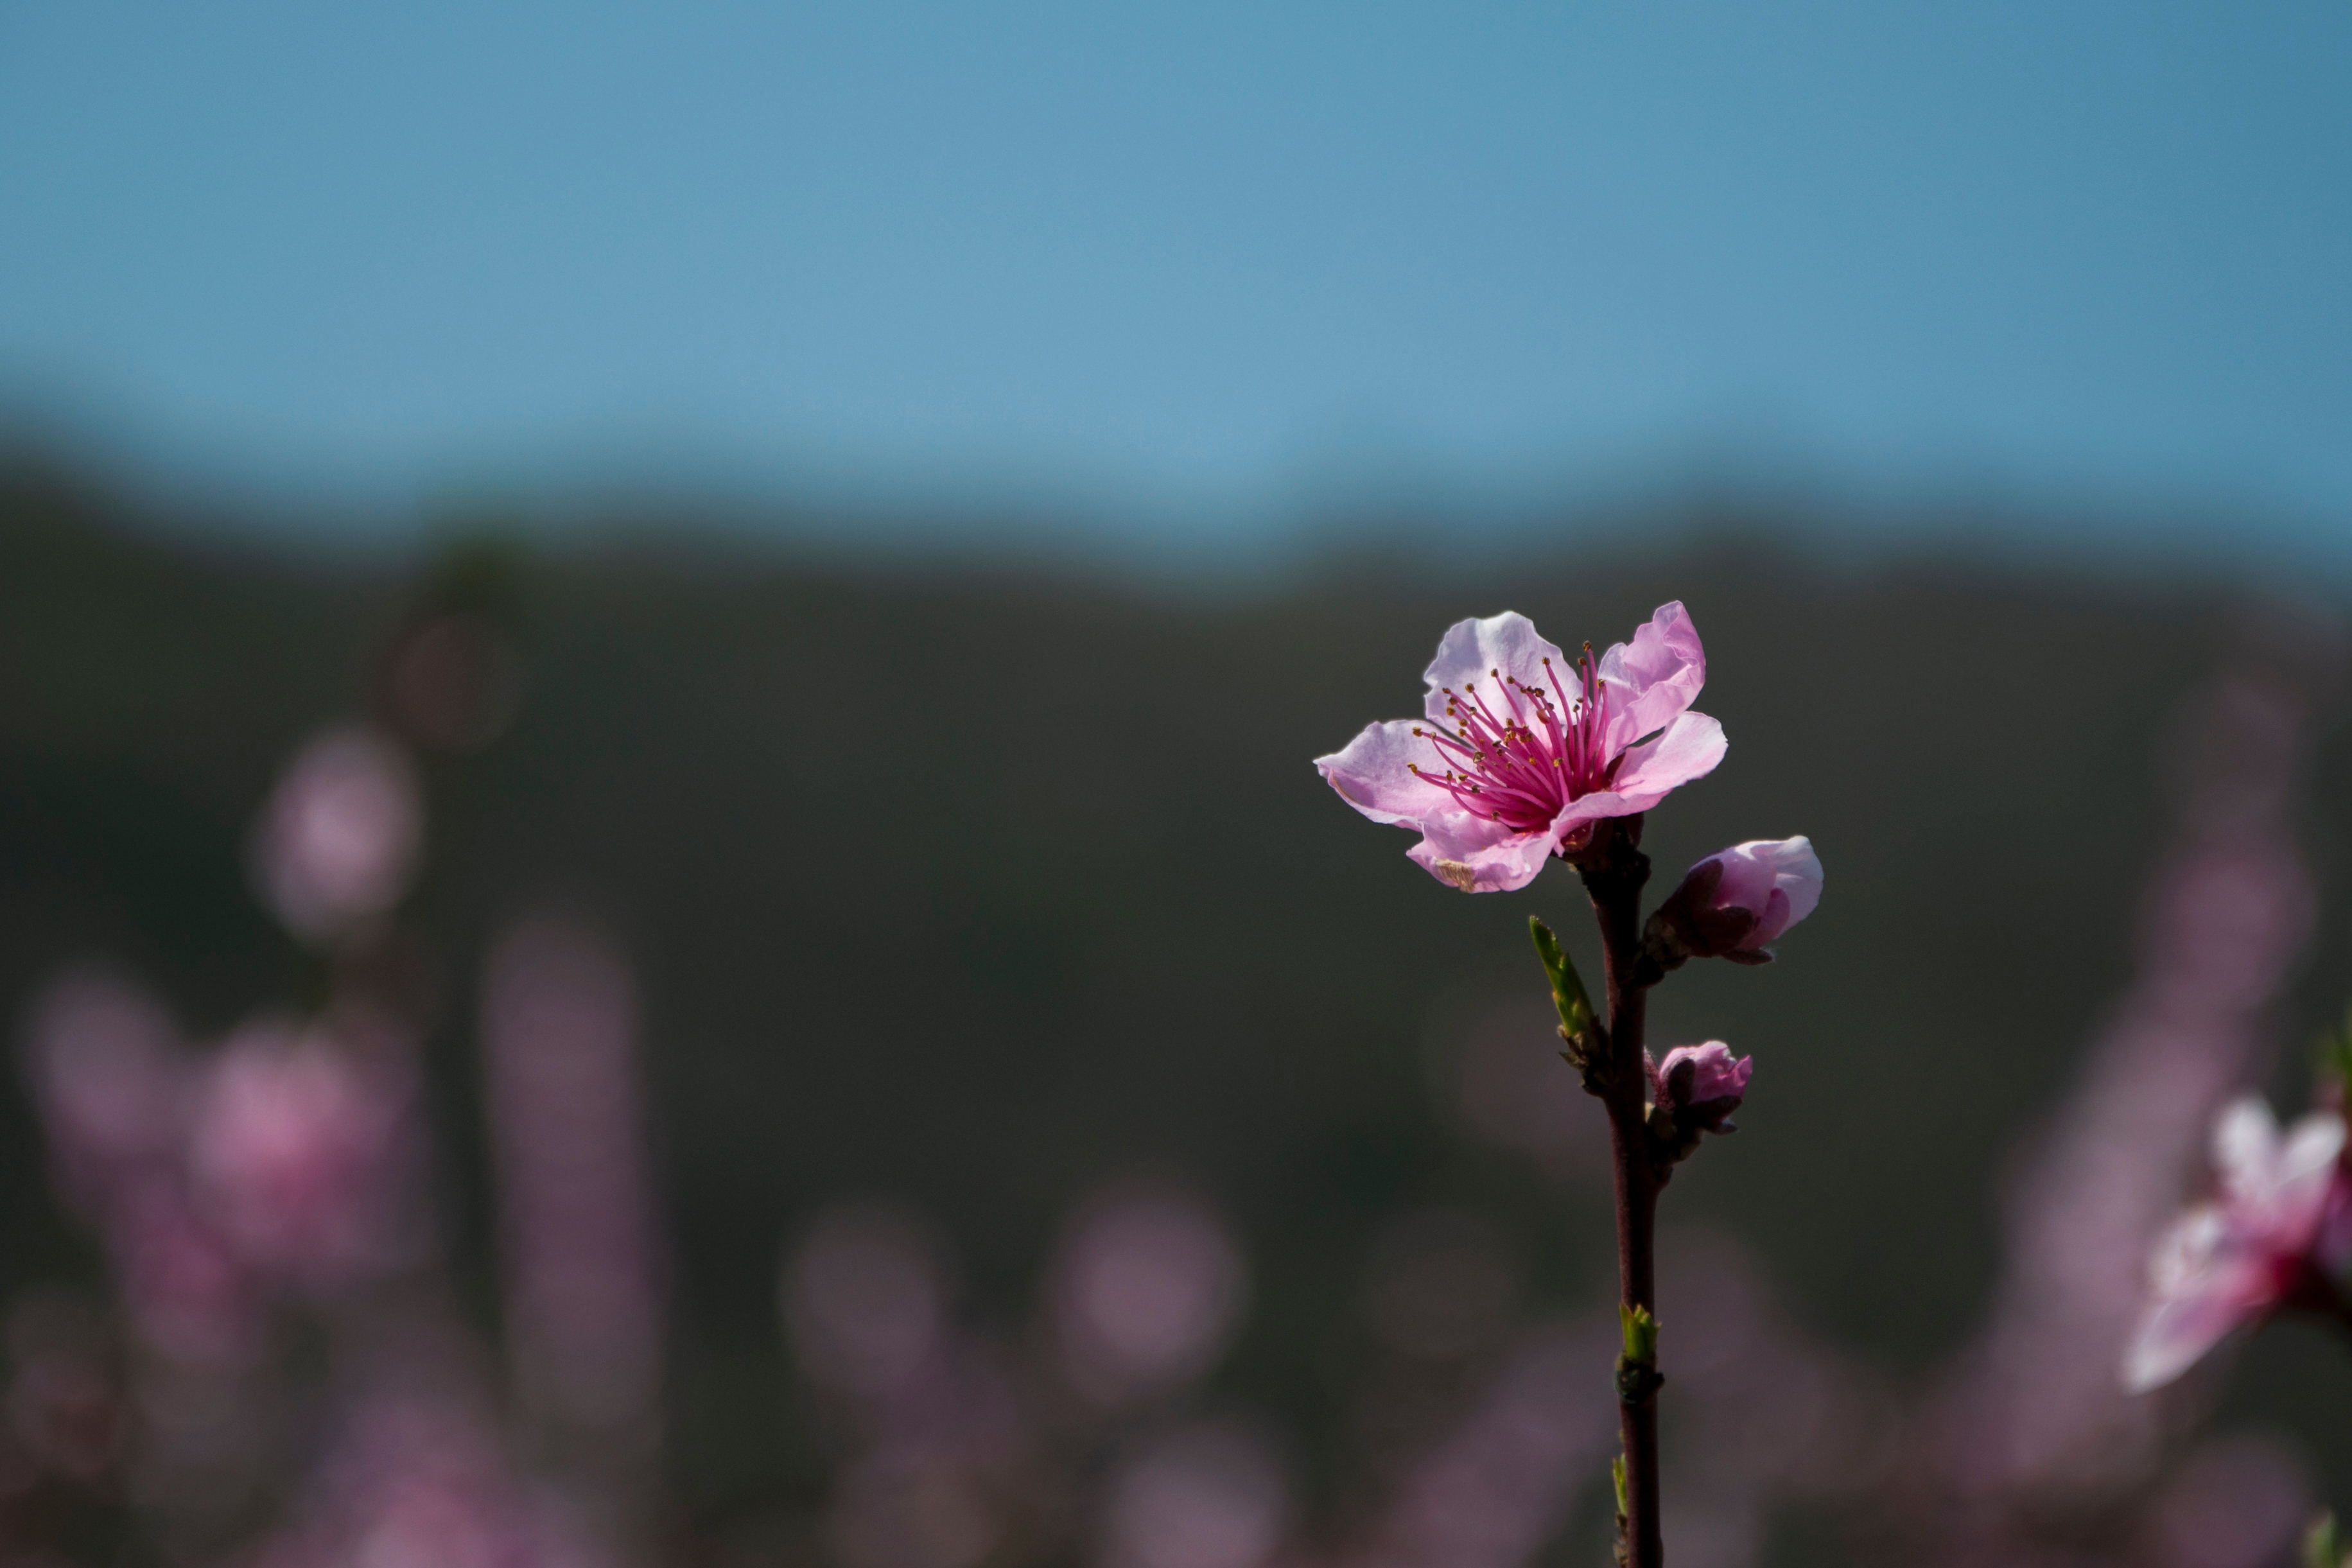
nature, branch, blossom, plant, photography, leaf, flower, petal, bloom, spring, pink, flora, wildflower, close up, bud, macro photography, flowering plant, plant stem, land plant